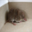
Label: shrew